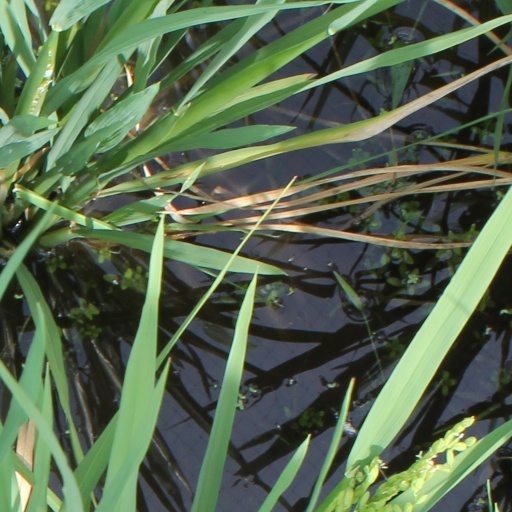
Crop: rice